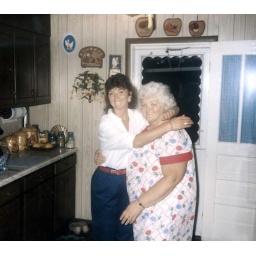
in the kitchen on the mountain